Charlton Athletic F.C.

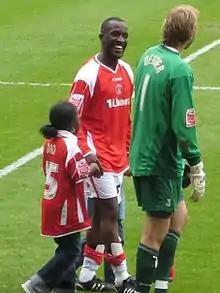
Former Charlton player Chris Powell returned to the club as manager between 2011 and 2014

After a change in ownership, Parkinson and Charlton legend Mark Kinsella left after a poor run of results. Another Charlton legend, Chris Powell, was appointed manager of the club in January 2011, winning his first game in charge 2–0 over Plymouth at the Valley. This was Charlton's first league win since November. Powell's bright start continued with a further three victories, before running into a downturn which saw the club go 11 games in succession without a win. Yet the fans' respect for Powell saw him come under remarkably little criticism. The club's fortunes picked up towards the end of the season, but leaving them far short of the play-offs. In a busy summer, Powell brought in 19 new players and after a successful season, on 14 April 2012, Charlton Athletic won promotion back to the Championship with a 1–0 away win at Carlisle United. A week later, on 21 April 2012, they were confirmed as champions after a 2–1 home win over Wycombe Wanderers. Charlton then lifted the League One trophy on 5 May 2012, having been in the top position since 15 September 2011, and after recording a 3–2 victory over Hartlepool United, recorded their highest ever league points score of 101, the highest in any professional European league that year.